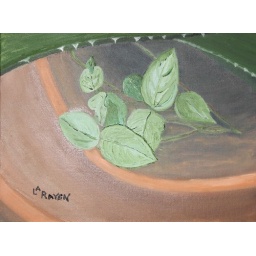
pot and plants by L A Raven9 x 12 oil on canvas